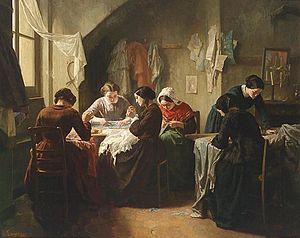
Jean-Baptiste Jules Trayer, né le 20 août 1824 à Paris, et mort dans la même ville le 1ᵉʳ janvier 1909, est un peintre français.